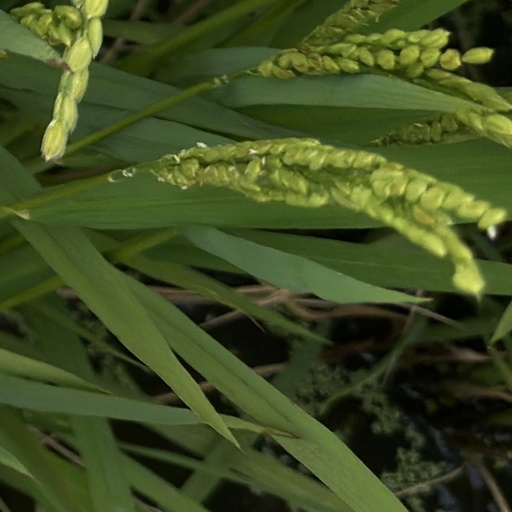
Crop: rice